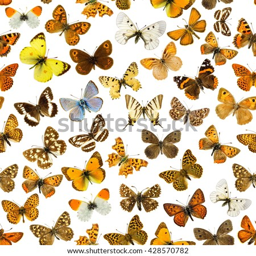
many different butterflies on a white background